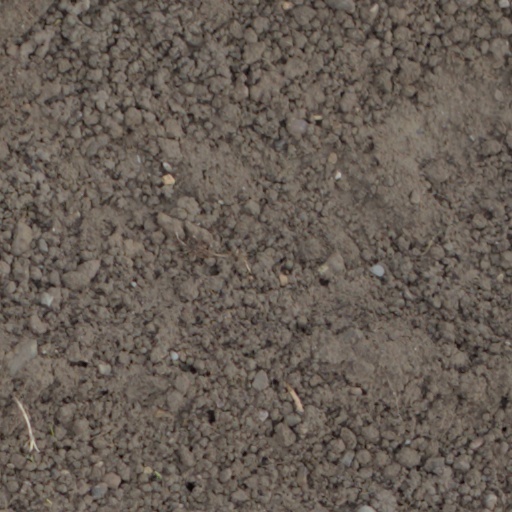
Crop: wheat